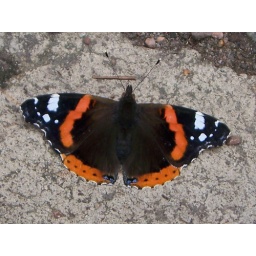
This butterfly was resting on a path of a very warm day in Delamere forest